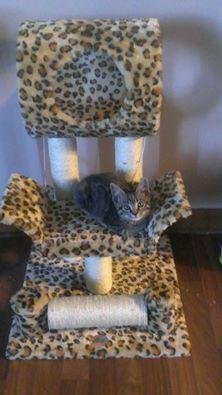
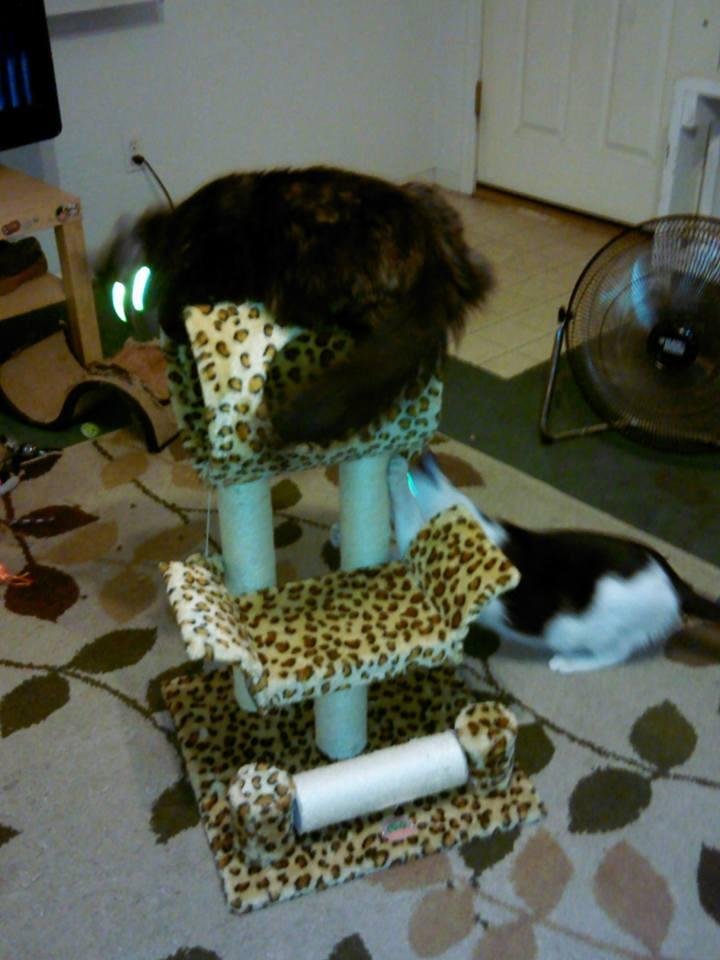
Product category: items_cat tree
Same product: yes